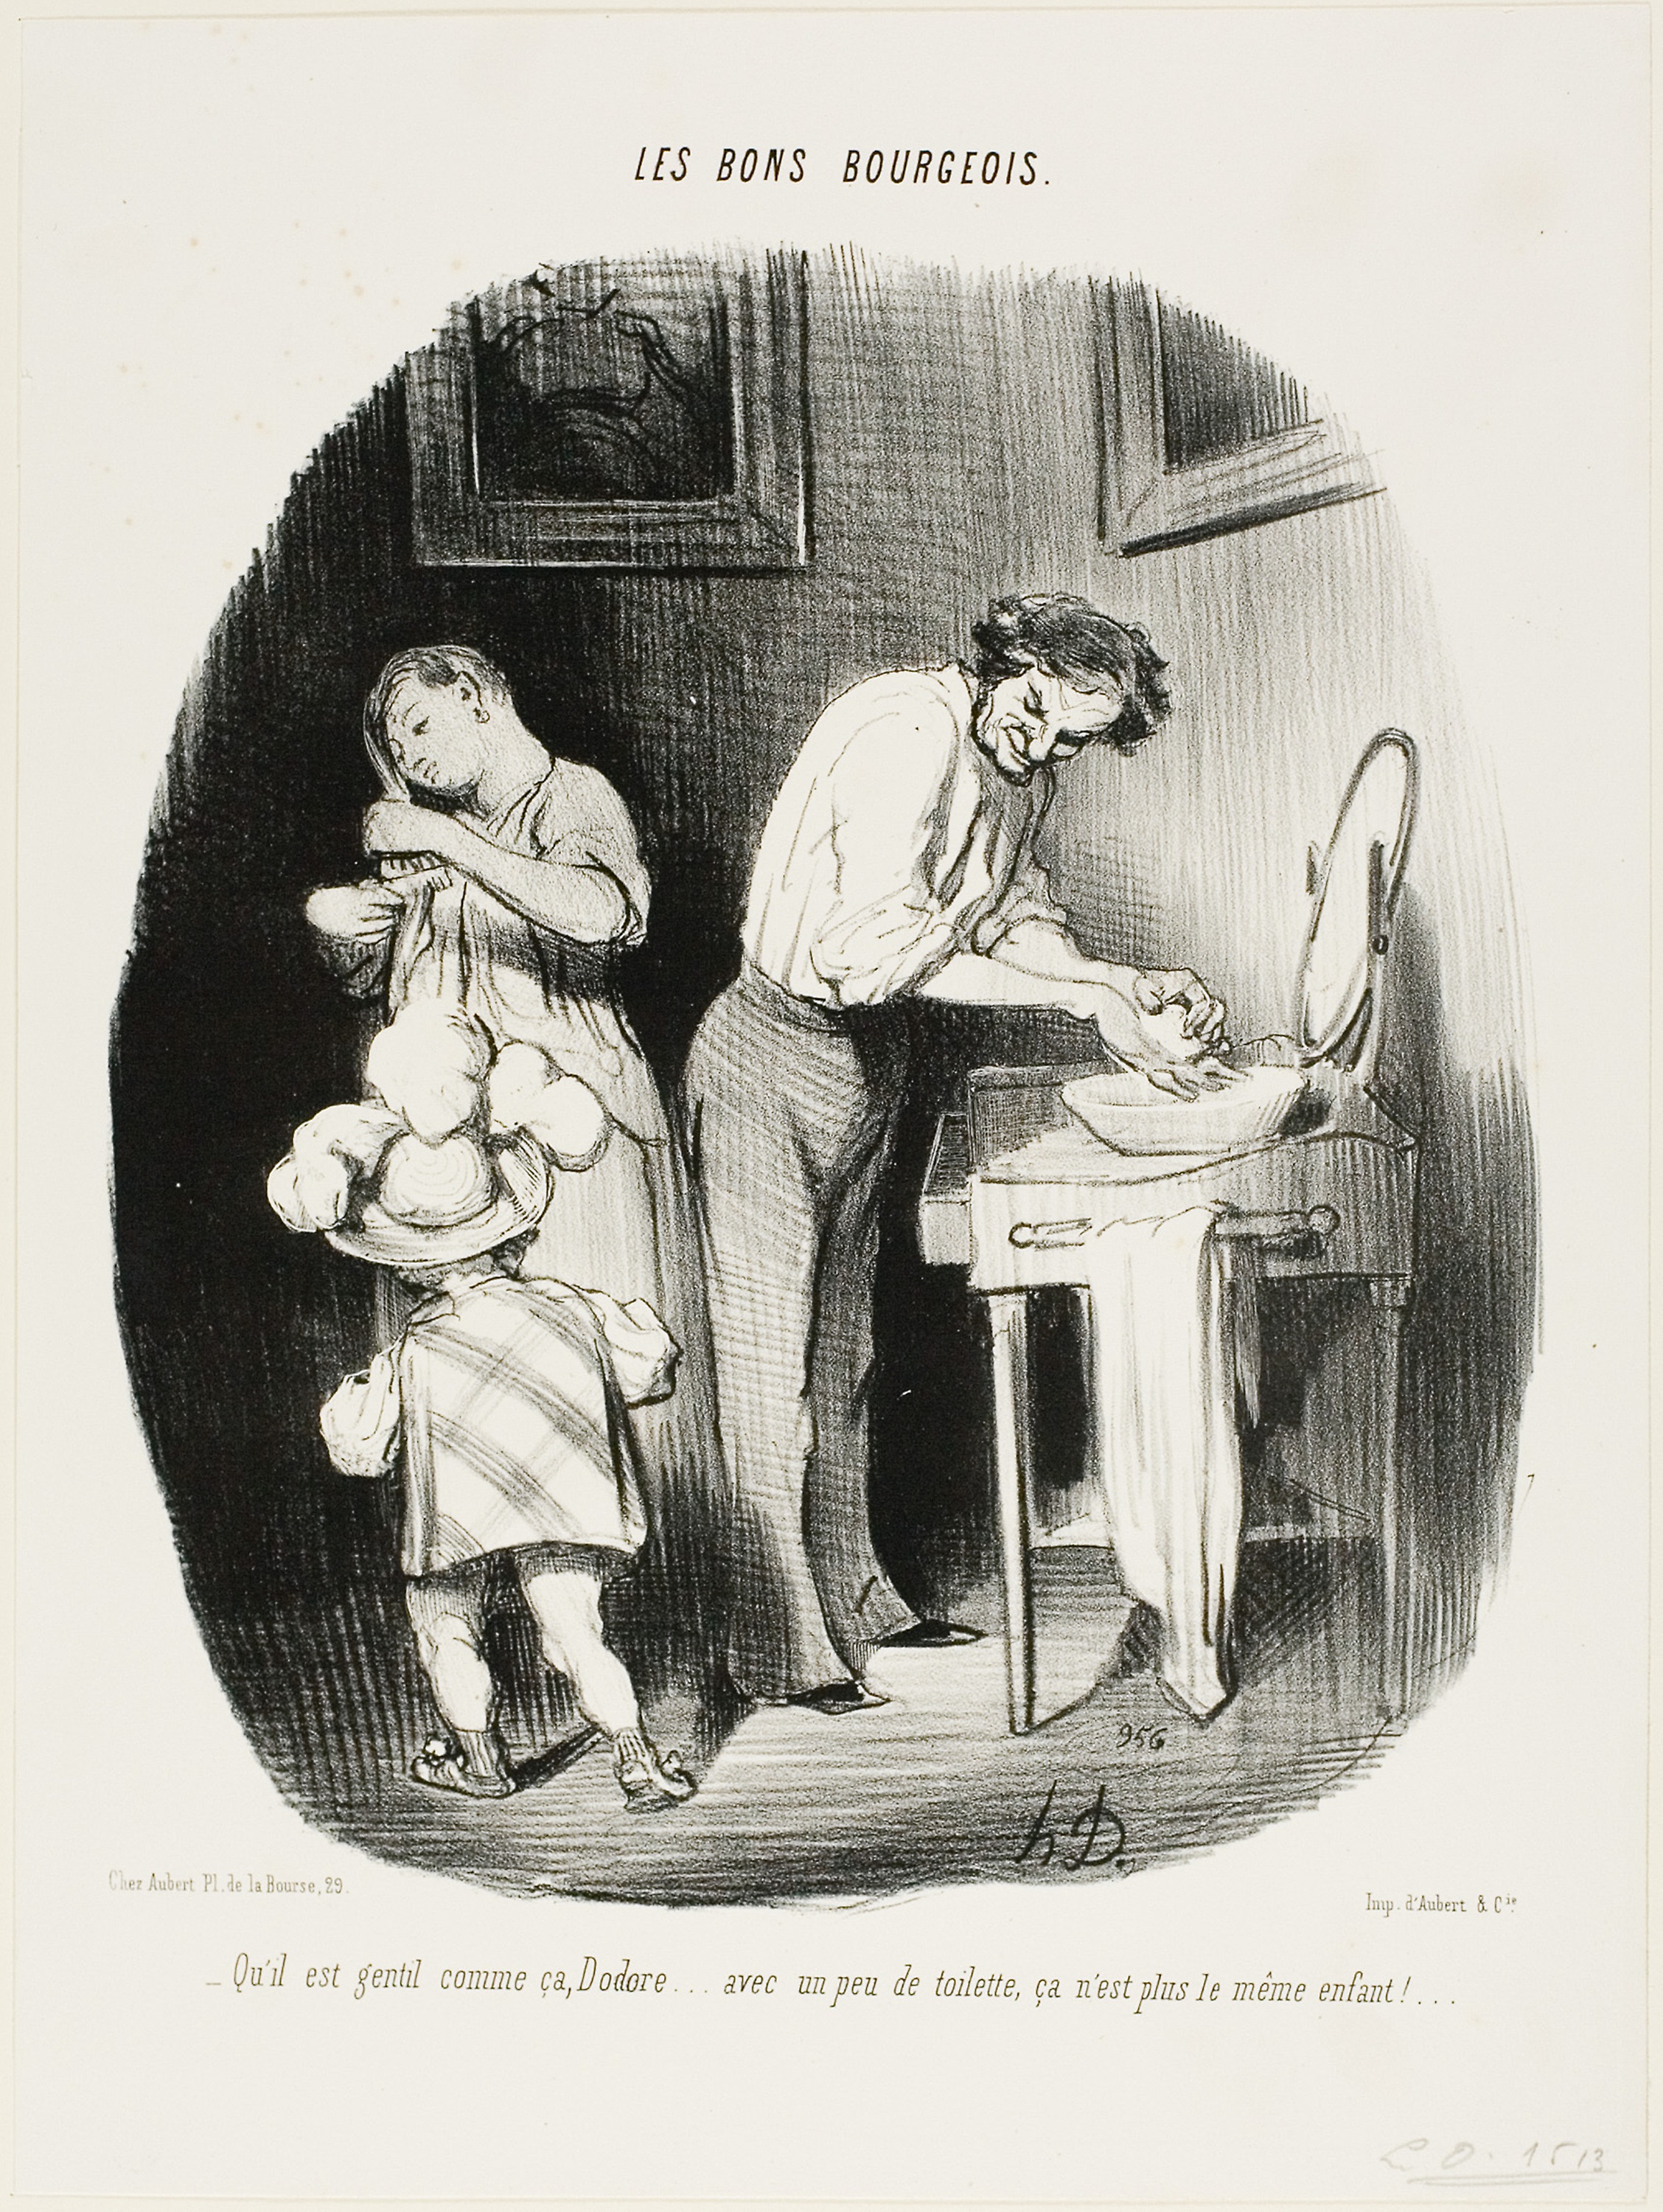
text, human behavior, cartoon, art, illustration, black and white, history, drawing, artwork, font